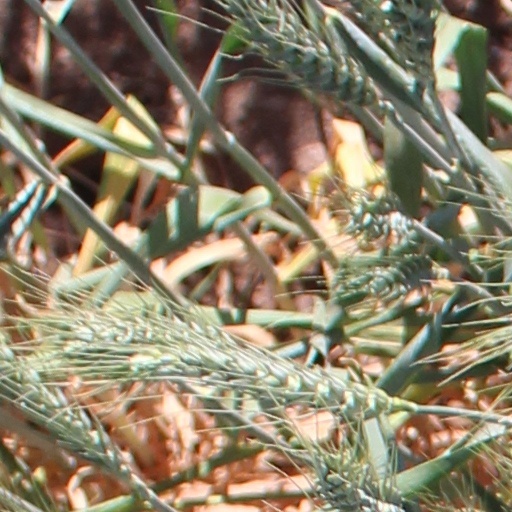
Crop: wheat